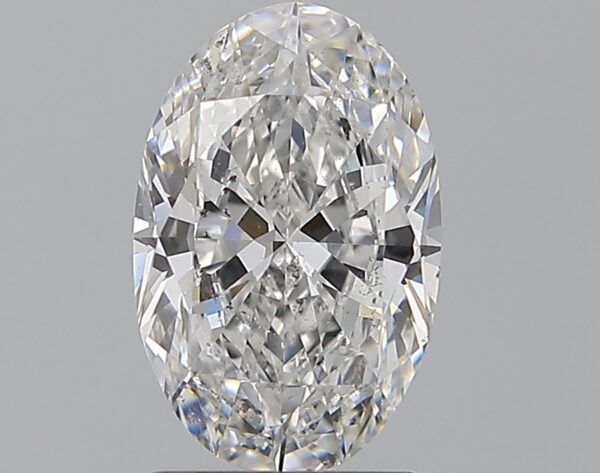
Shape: oval
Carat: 1.7
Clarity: SI1
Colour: E
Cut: EX
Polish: EX
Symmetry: EX
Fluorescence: F
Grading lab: GIA
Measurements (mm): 9.85 x 6.36 x 3.92